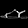
Label: Sandal